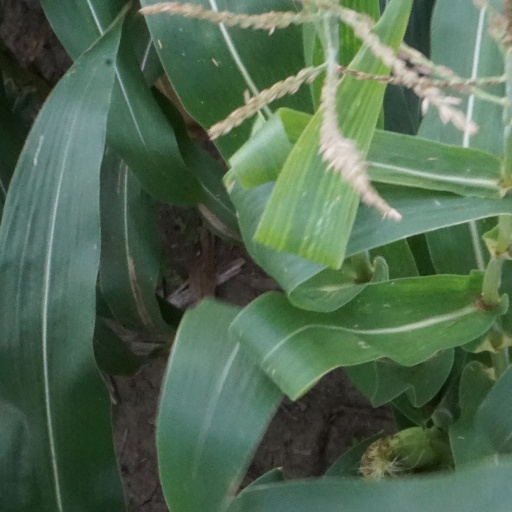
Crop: maize; corn